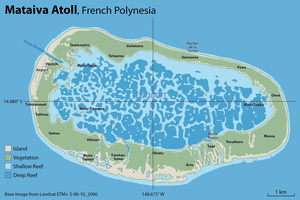
Mataiva ou Matahiva est un atoll situé dans l'archipel des Tuamotu en Polynésie française dans le sous-groupe des Îles Palliser. Il fait administrativement partie de la commune de Rangiroa.